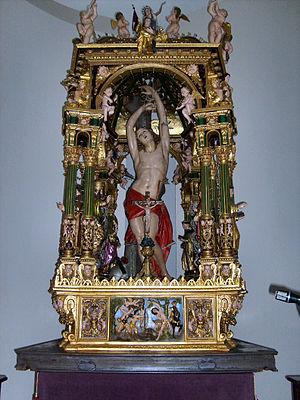
Noè Marullo est un sculpteur de bois et de pierre sicilien. Le contexte environnemental défavorable a fait de lui un artiste peu connu et peu étudié, bien qu'il se soit illustré dans la réalisation de nombreuses sculptures, pièces de faïence, décorations de bâtiments et designs de grilles en métal forgé.